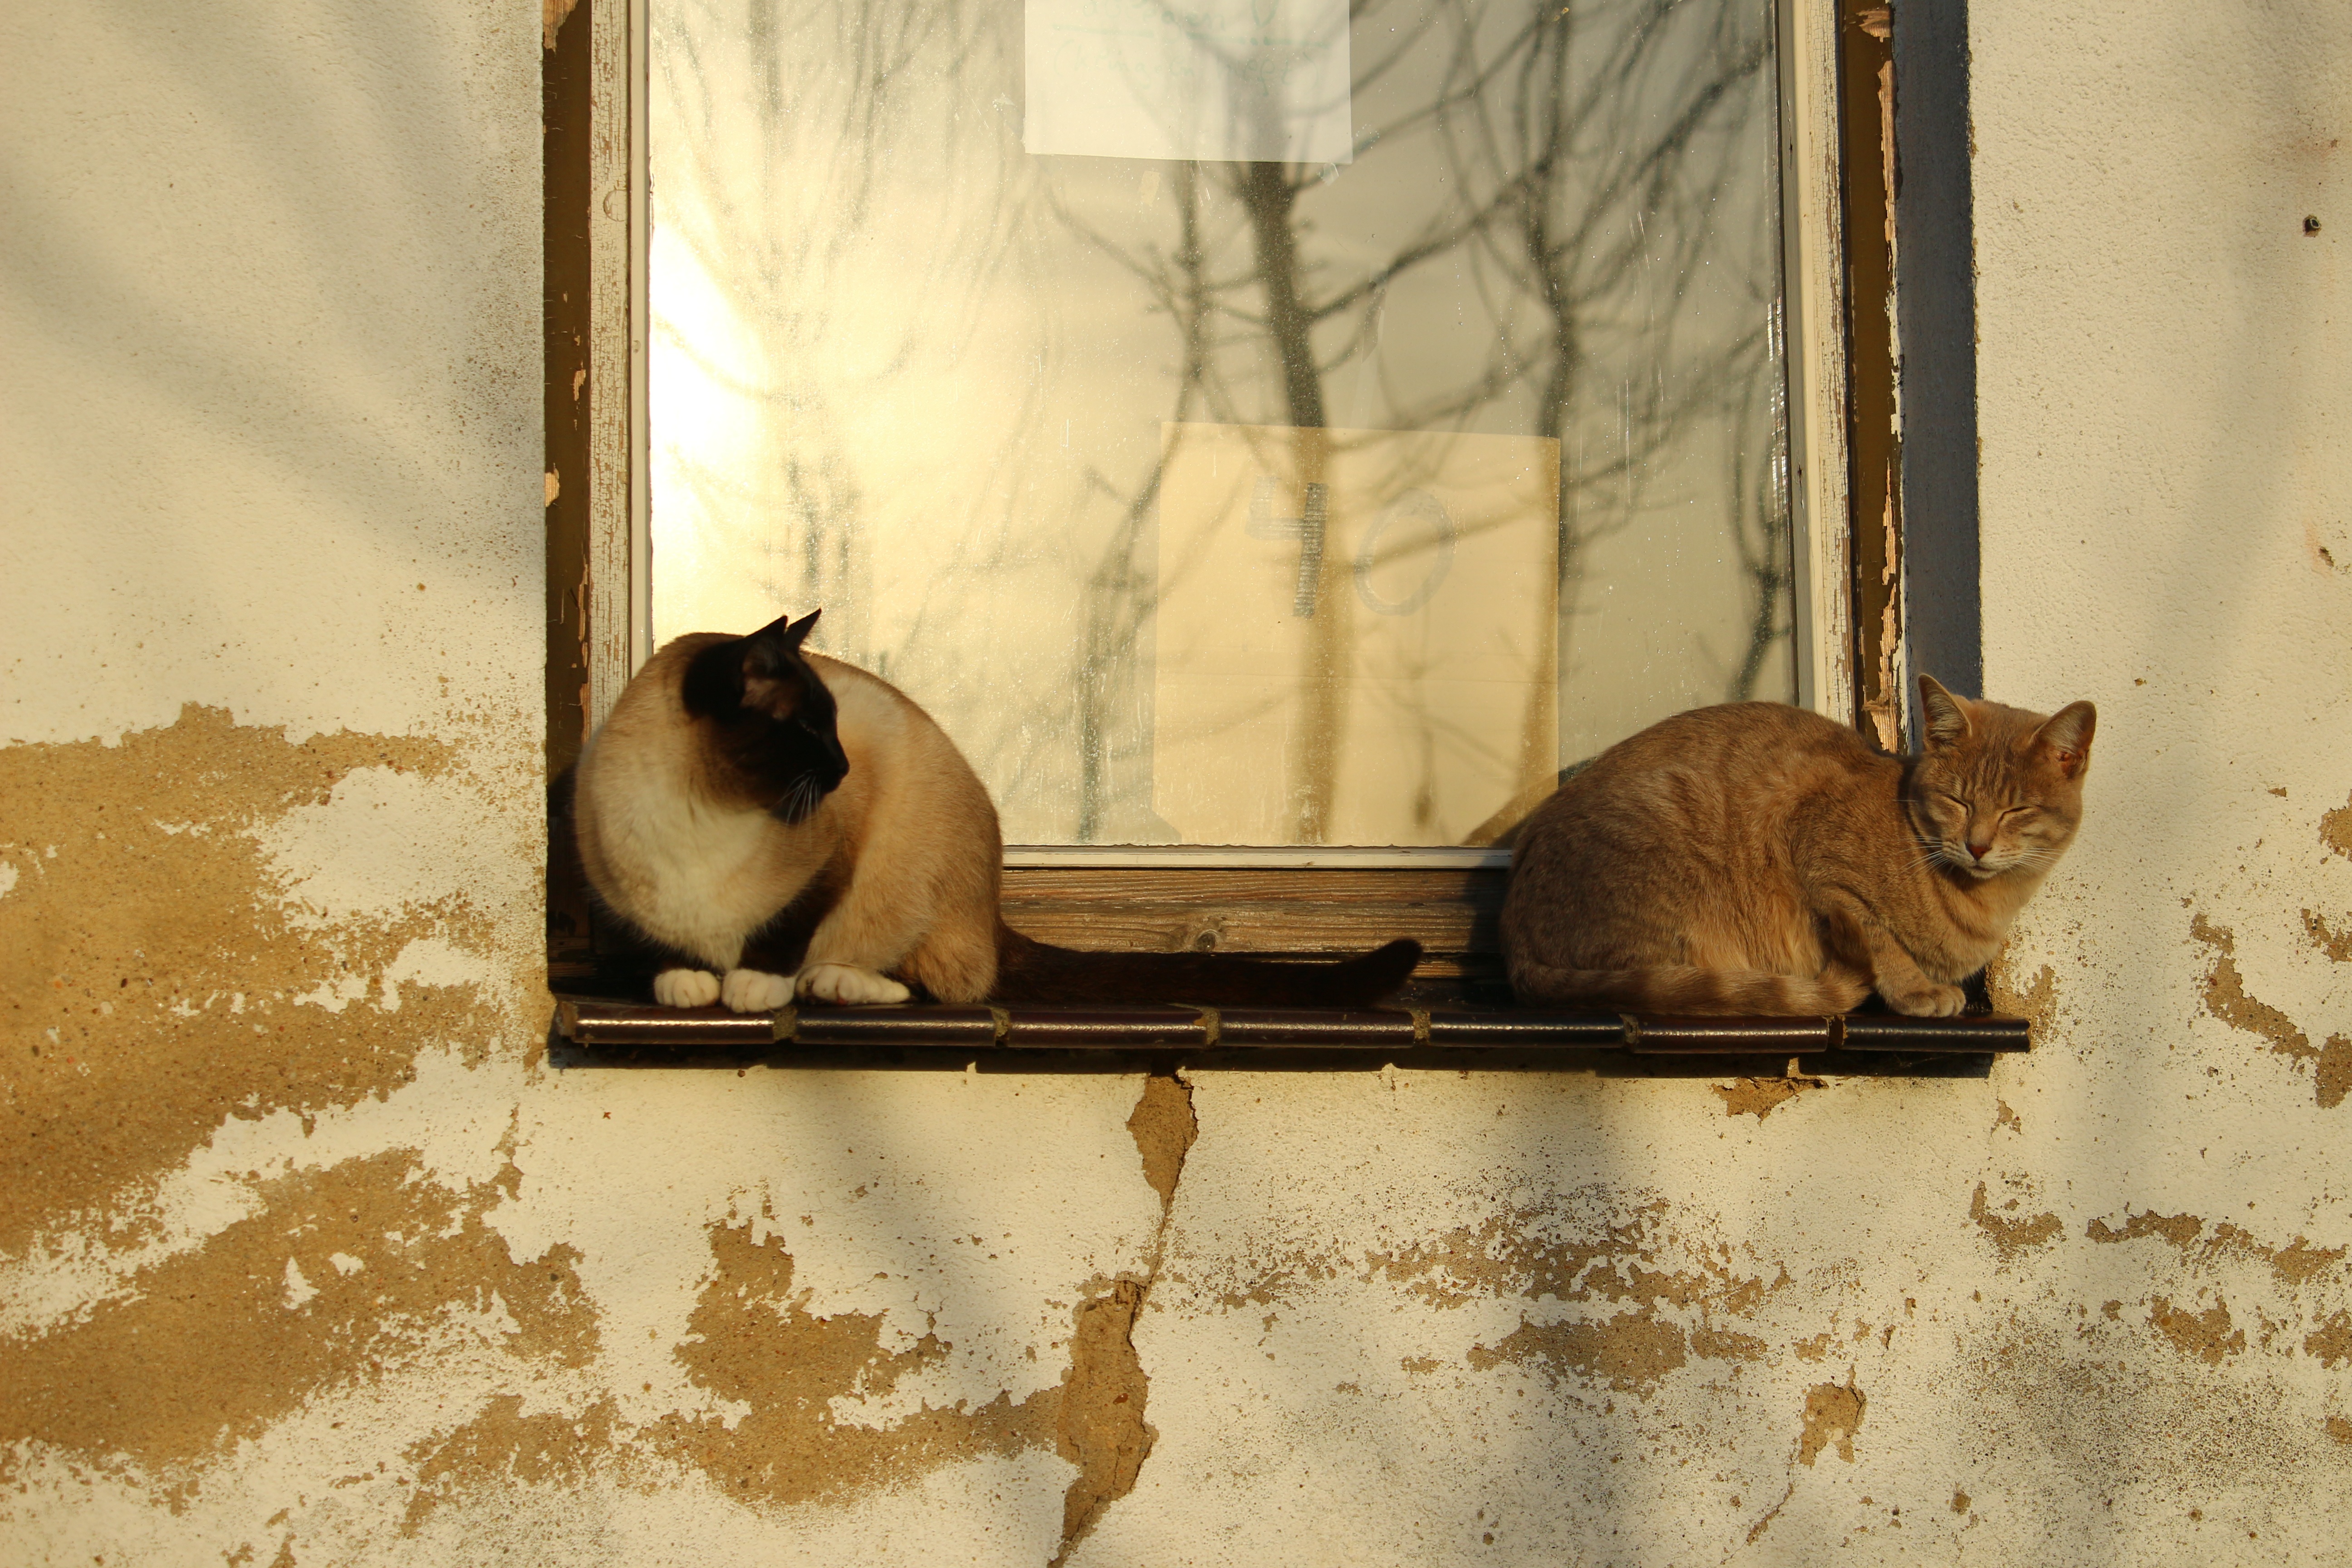
window, wall, cat, mammal, window sill, fauna, weathered, domestic cat, autumn sun, lime plaster, small to medium sized cats